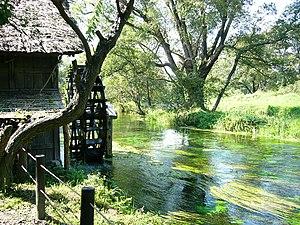
Rêves est un film japonais réalisé par Akira Kurosawa, sorti en 1990. Ishirō Honda est crédité en tant que consultant à la création.